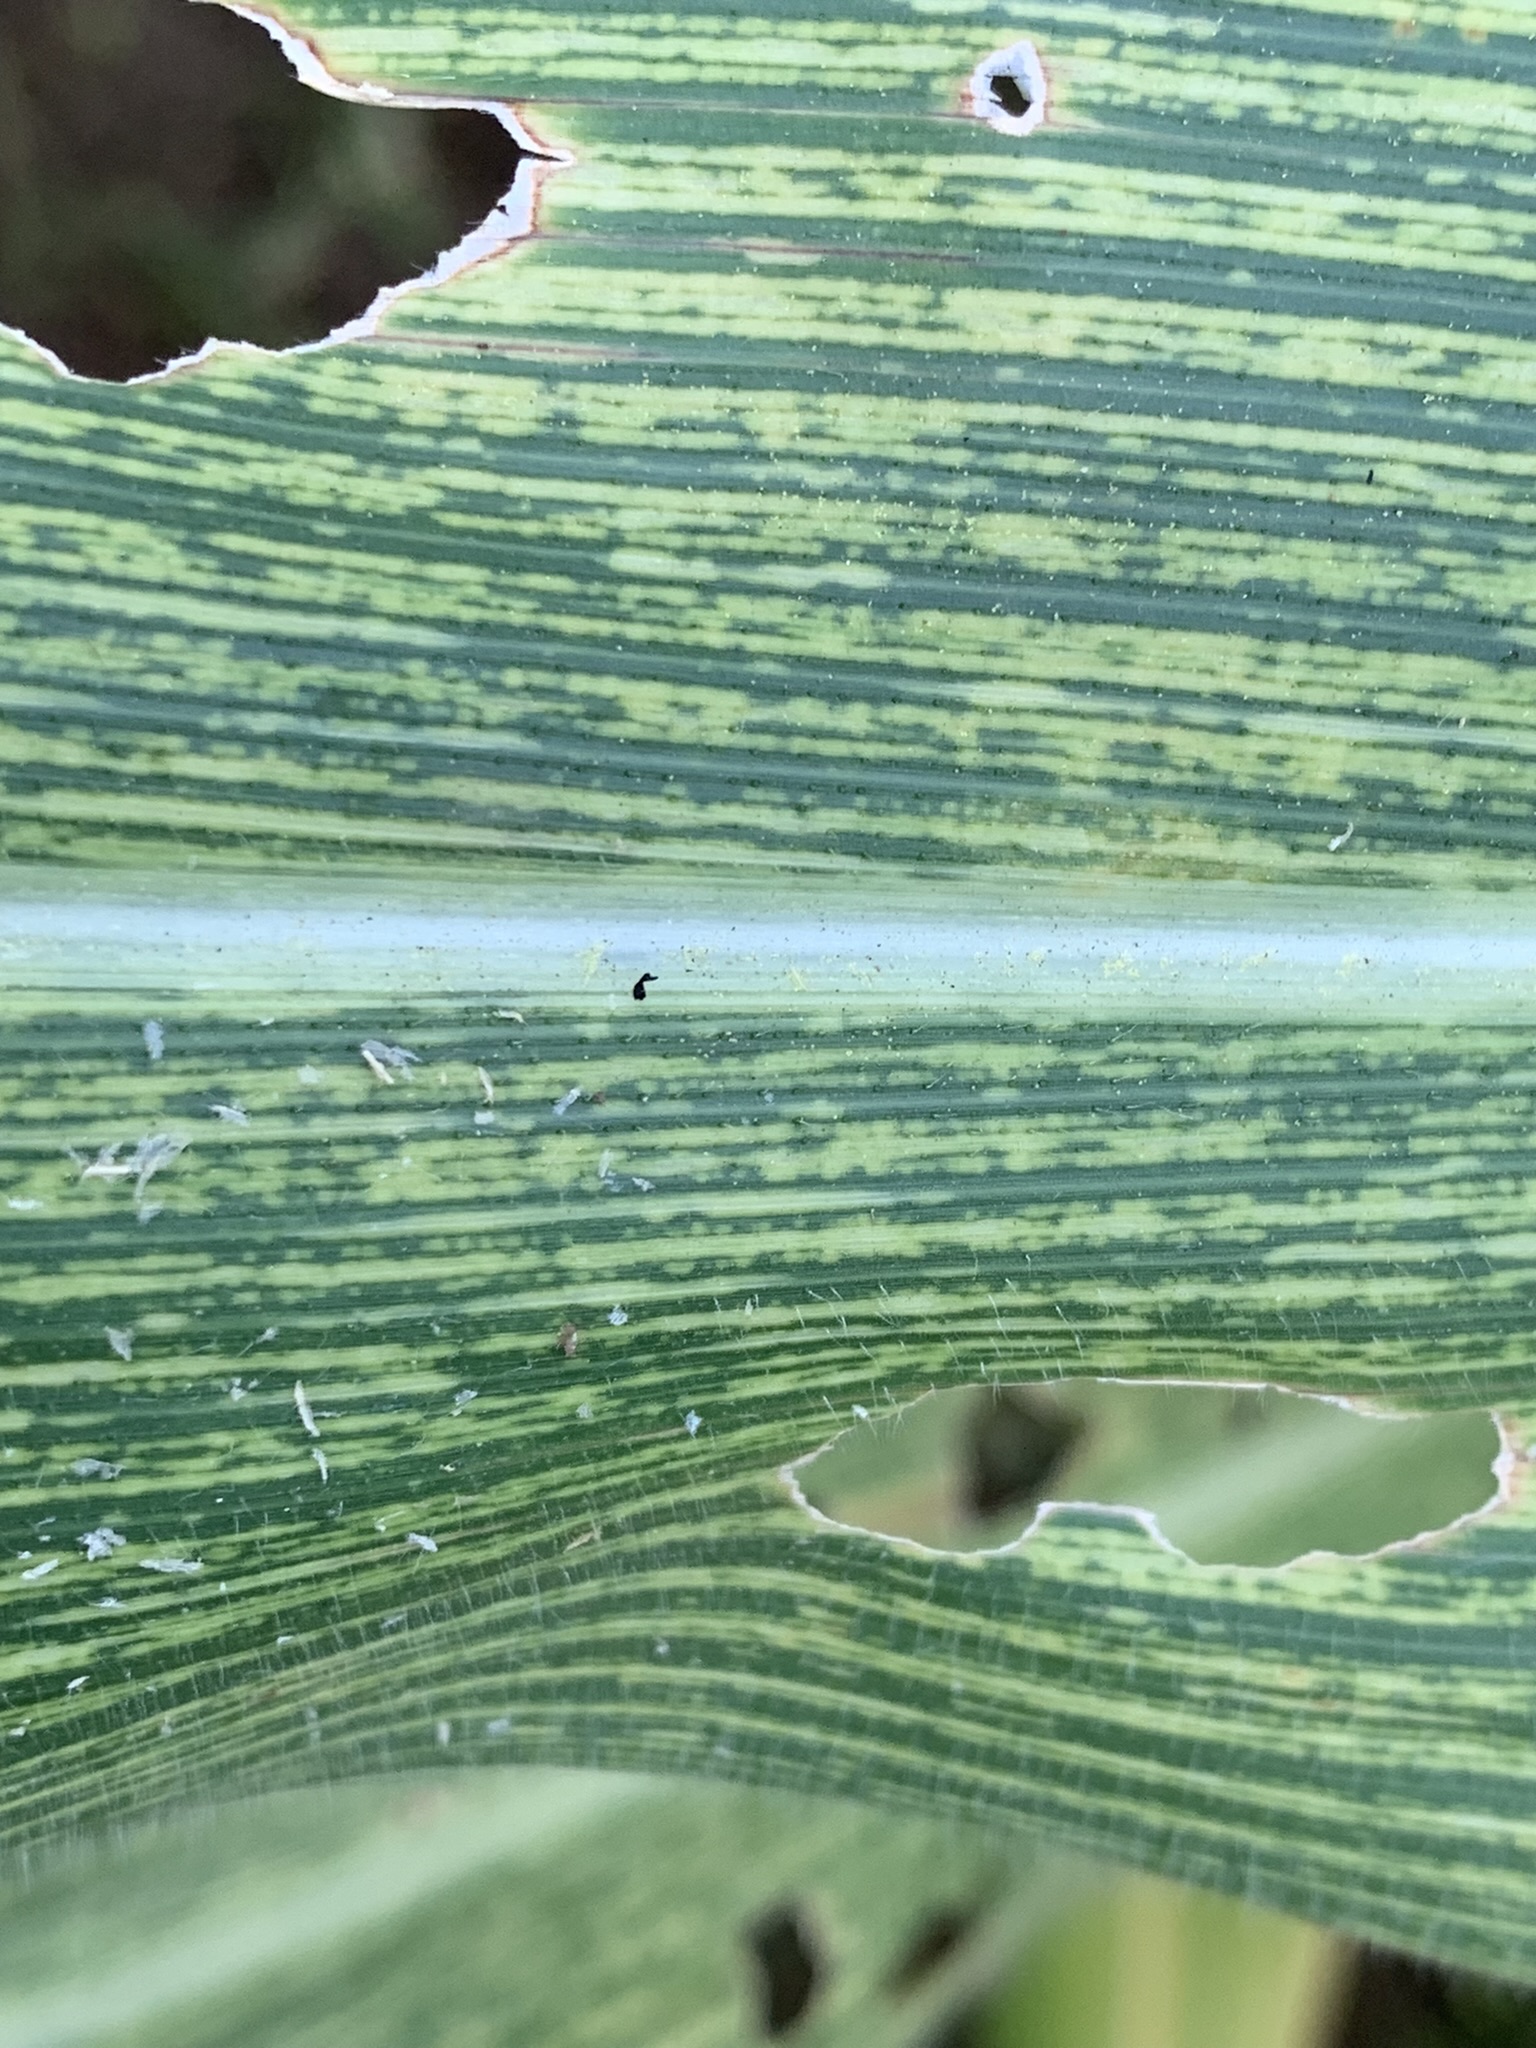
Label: MSV